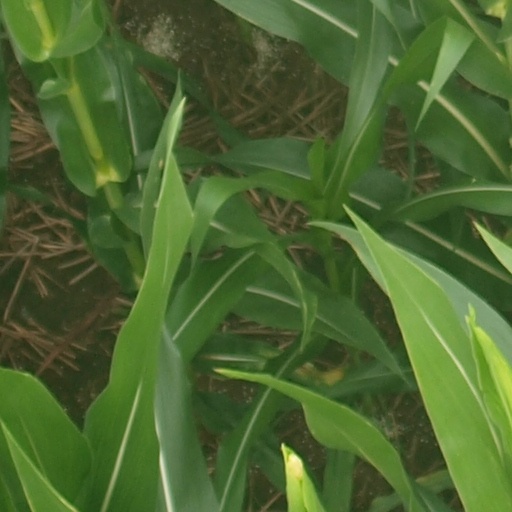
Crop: maize; corn